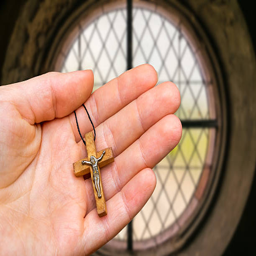
female hand with wooden cross and window inside the church